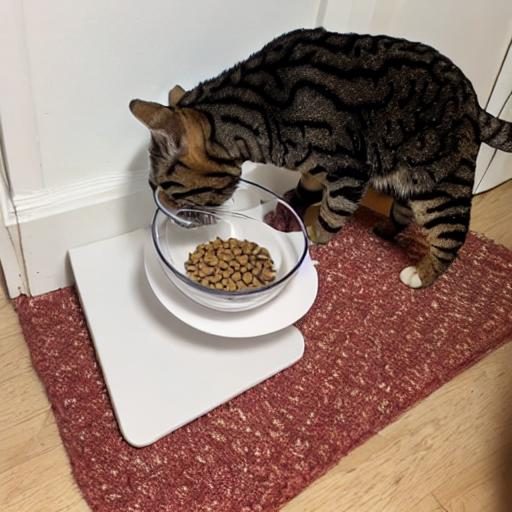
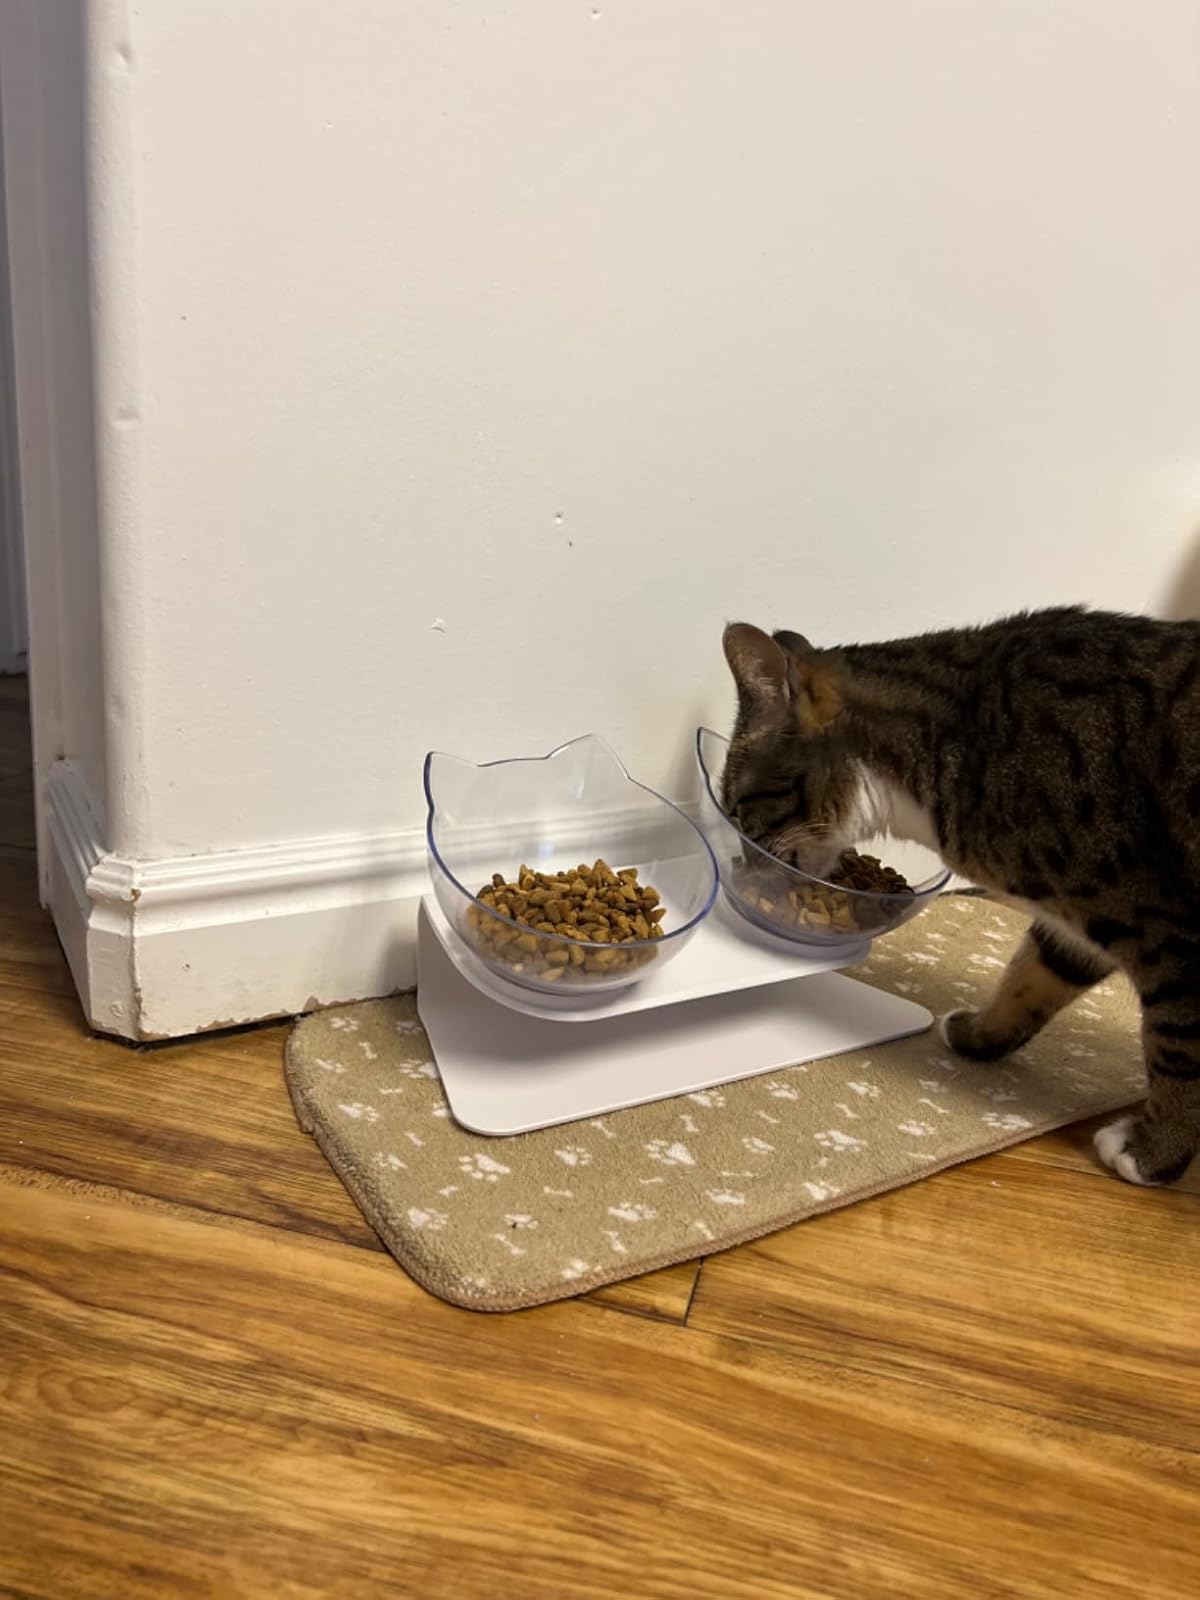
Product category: items_bowl
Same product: no